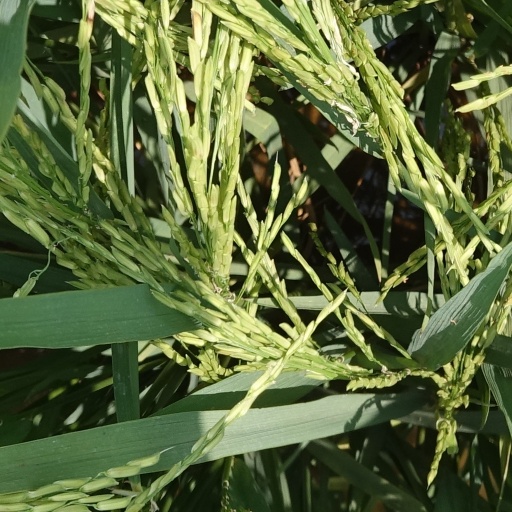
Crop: rice